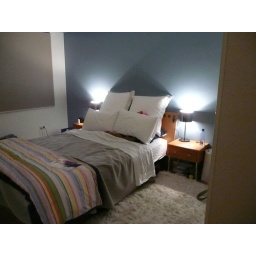
Feature wall in bedroom